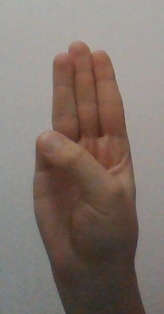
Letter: thaa